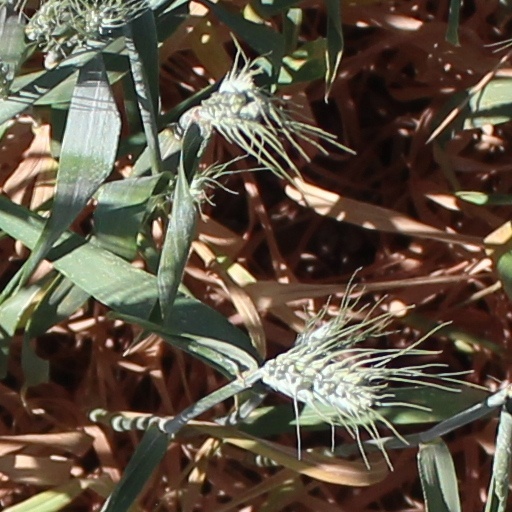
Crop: wheat